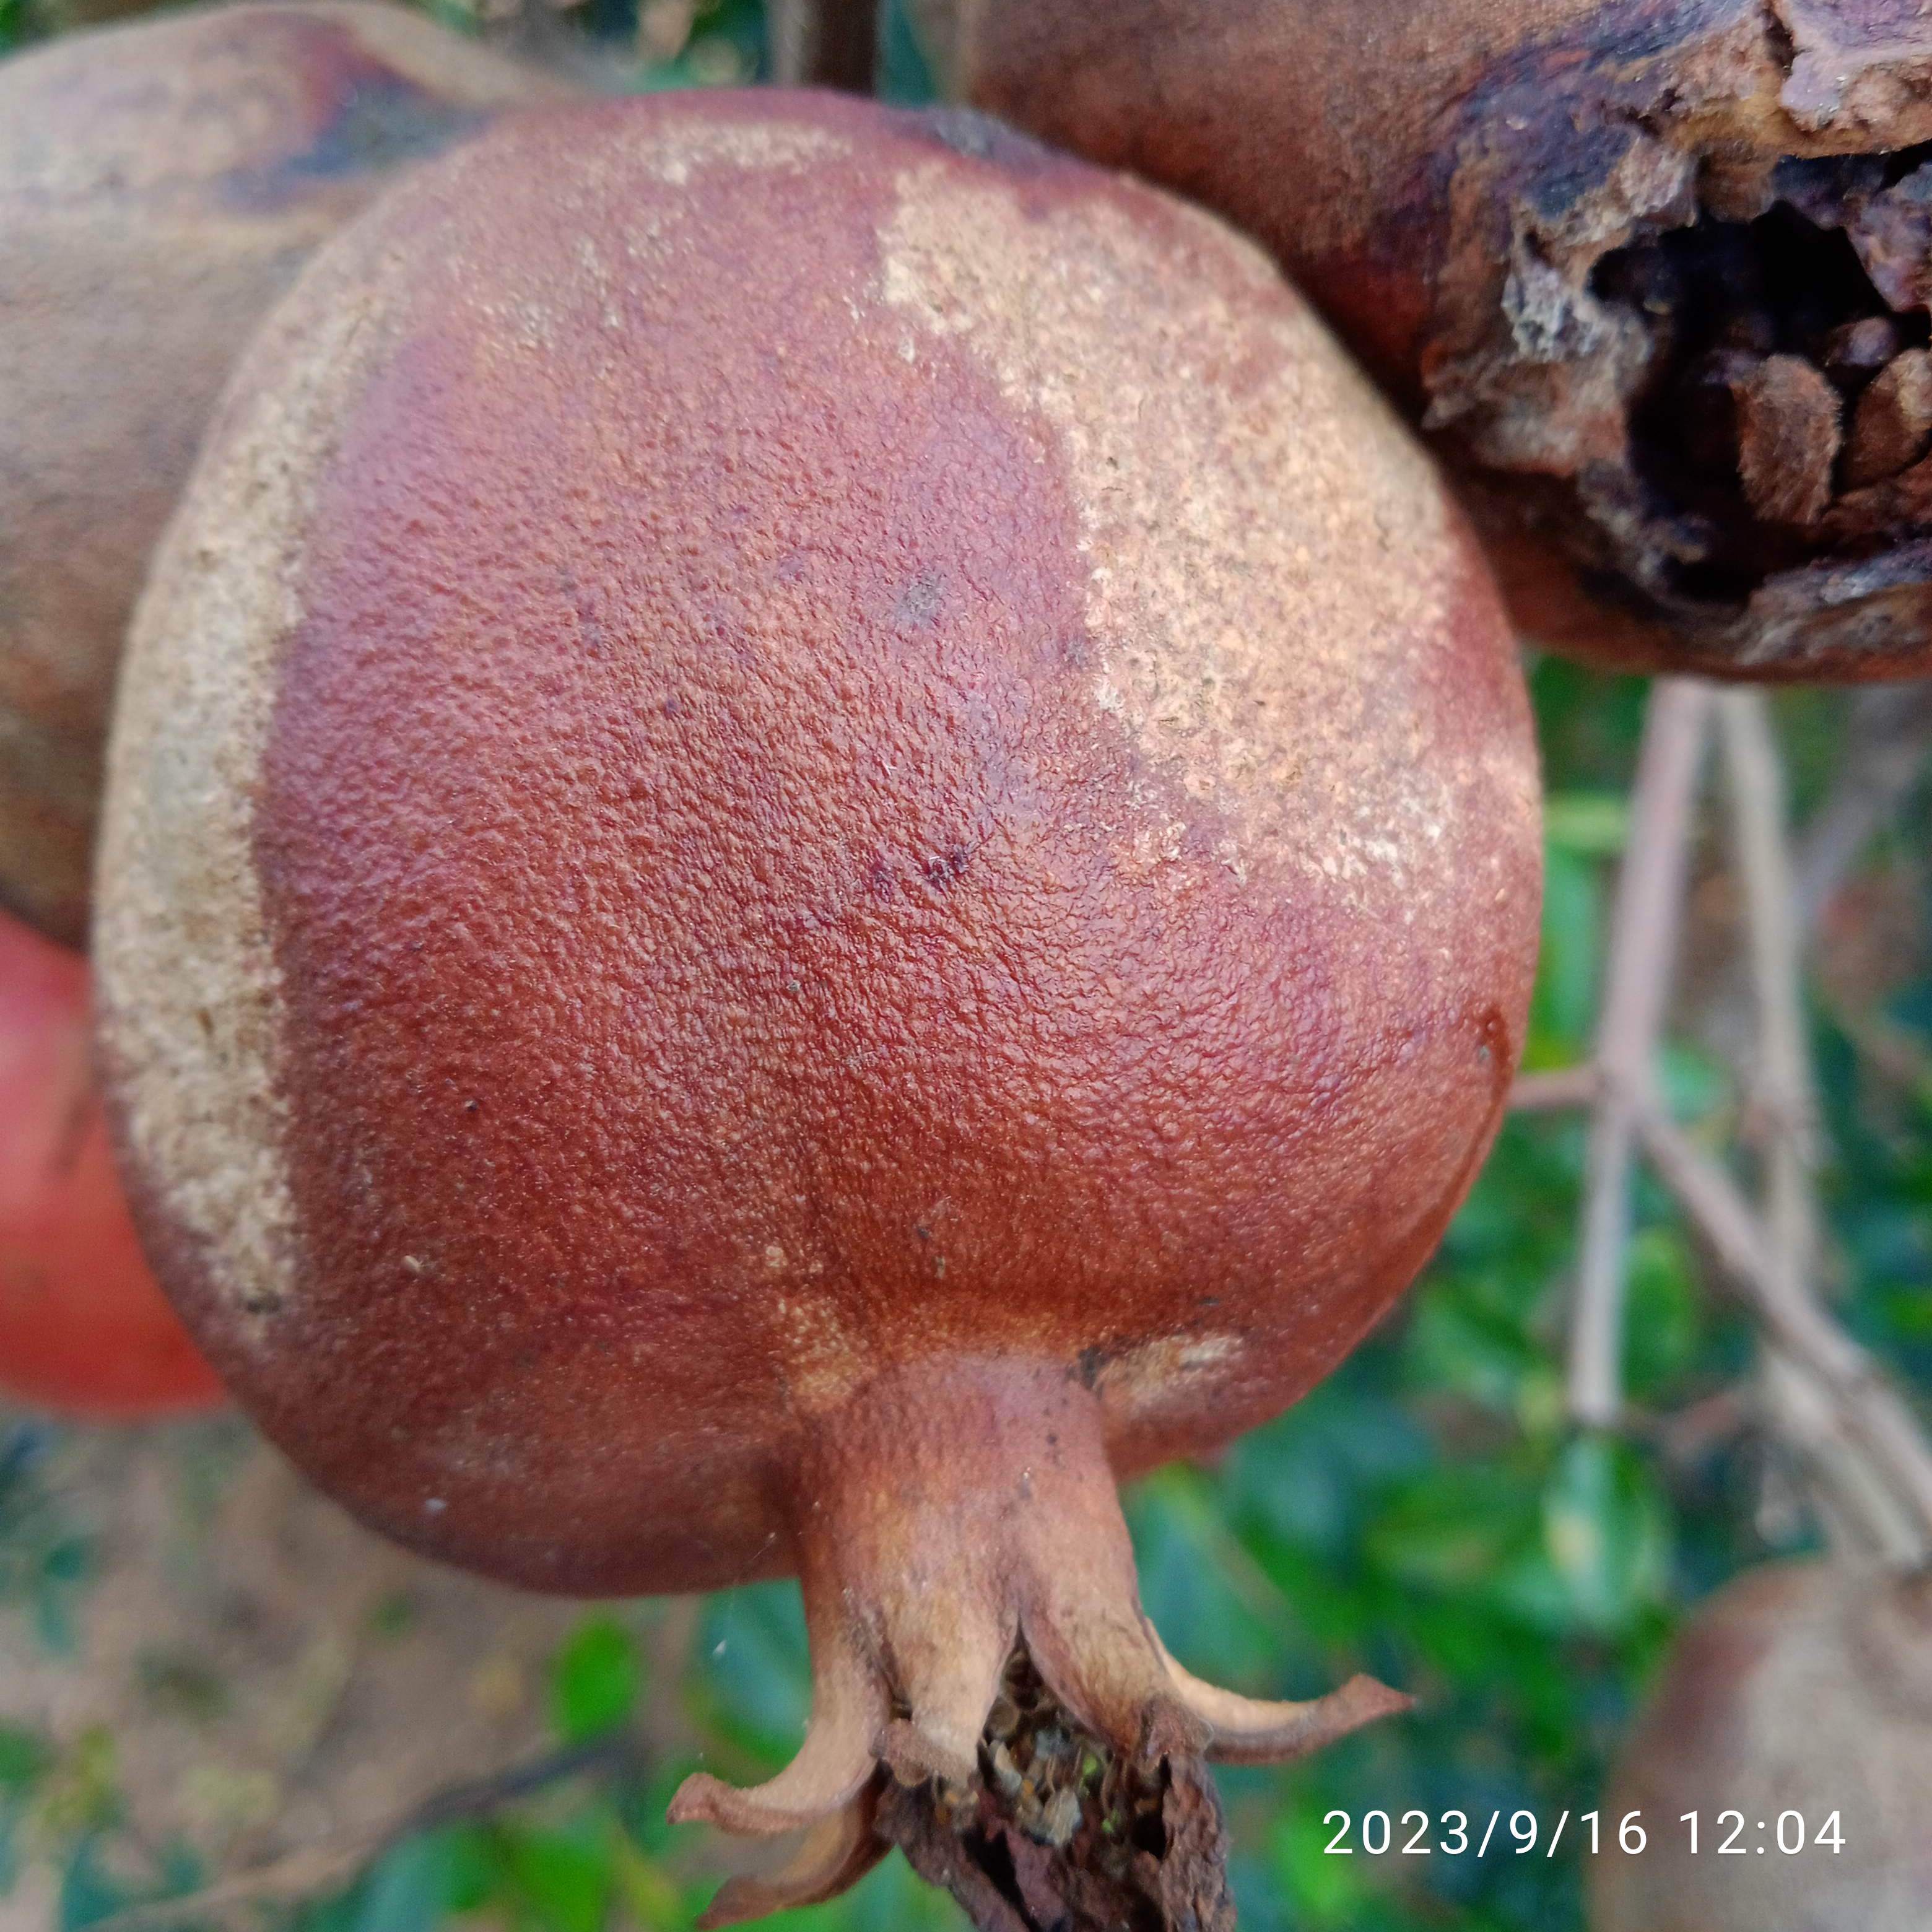
Label: Alternaria